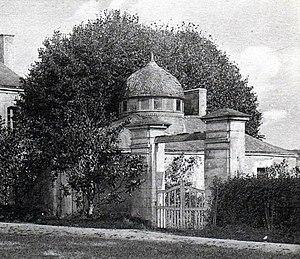
Chapelle où le Général de Lauberdière (1759-1837) est enterré. Château de l'Auberdière, commune de Bocé (49).
Louis-François-Bertrand du Pont d'Aubevoye, comte de Lauberdière, né le 27 octobre 1759 au château de l'Auberdière, propriété située en Anjou, plus précisément dans la paroisse de Bocé, aujourd'hui commune déléguée de Baugé-en-Anjou, où il est décédé le 8 février 1837, est un officier général et homme politique français. Il a participé à la Guerre d'indépendance des États-Unis et a fait partie de la Grande Armée. En 1814, Louis XVIII le fait lieutenant-général des armées du Roi.